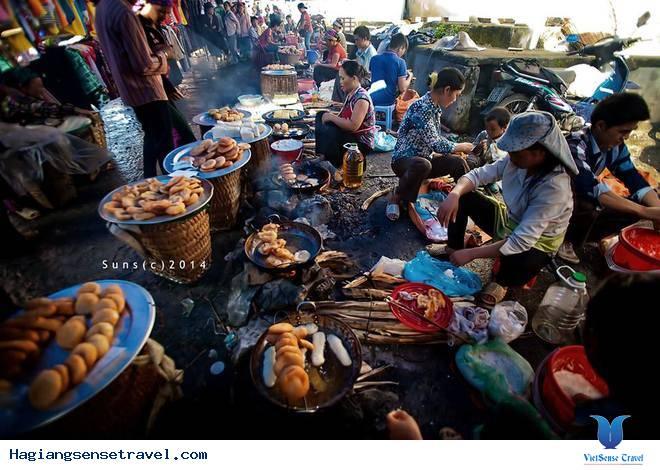
có nhiều người đang ngồi bên những quầy hàng bán đồ ăn